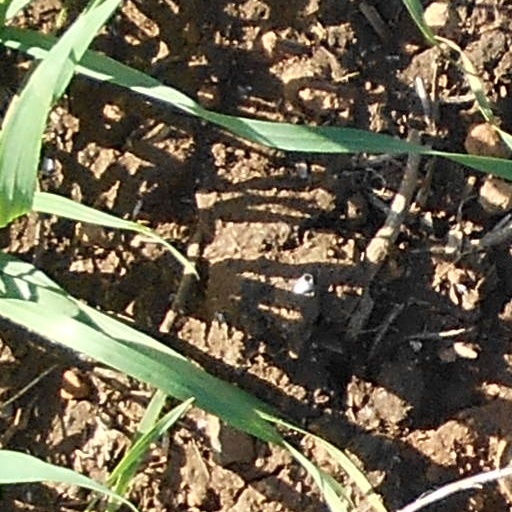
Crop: wheat